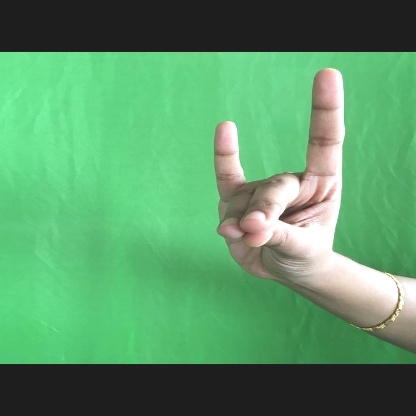
Mudra: Simhamukham